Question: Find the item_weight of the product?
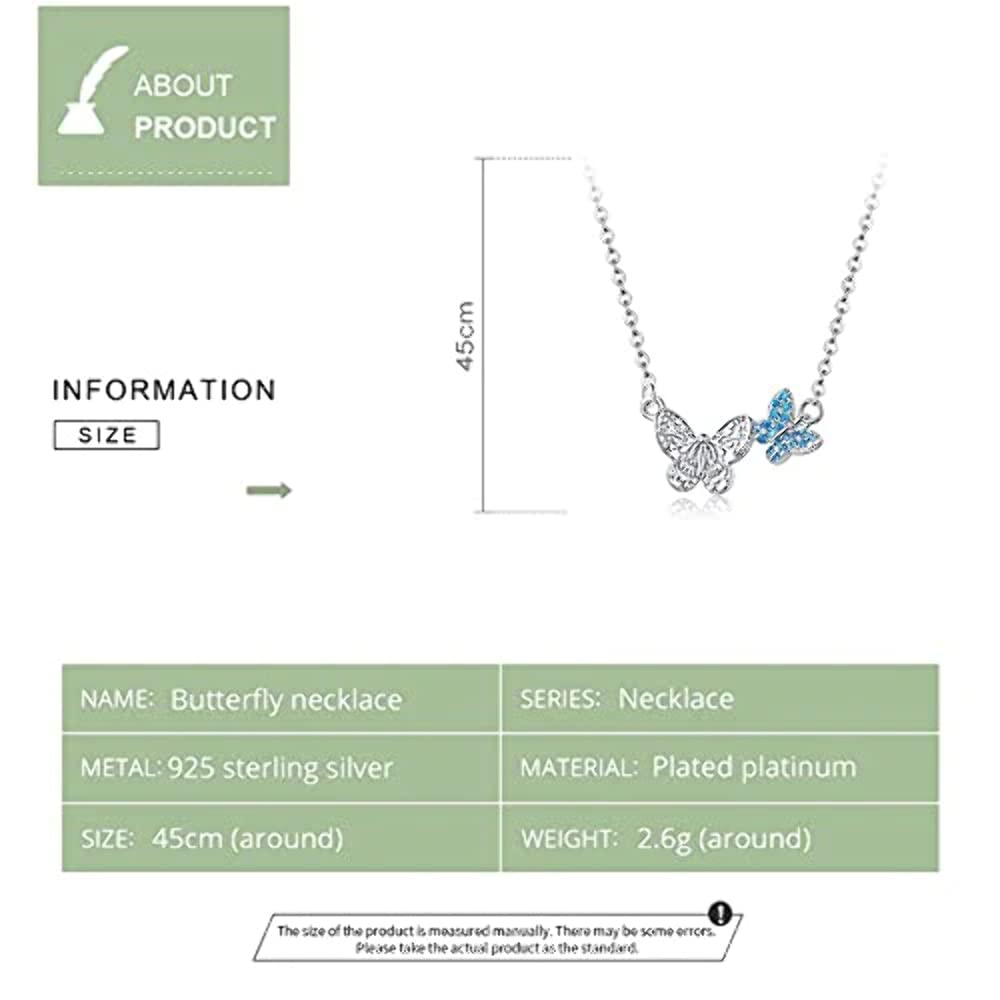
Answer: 2.6 gram